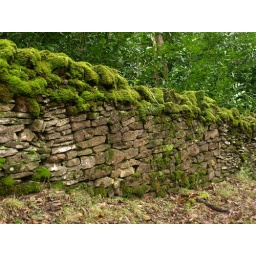
Dry stone wall in King's Wood